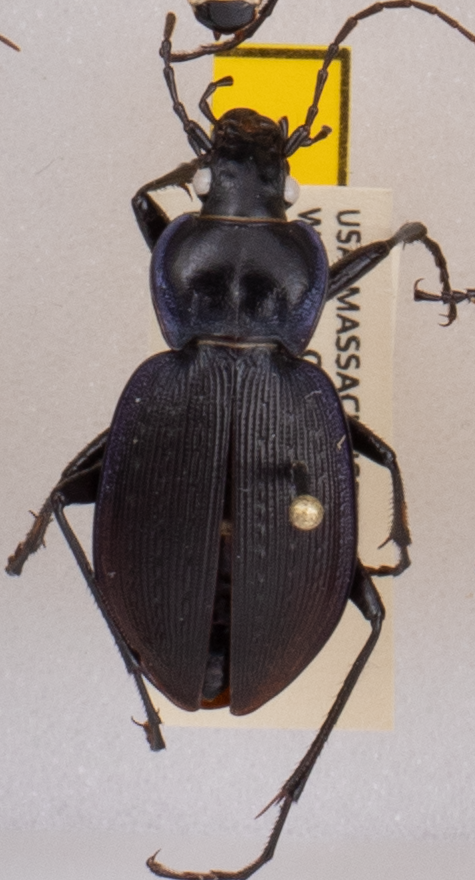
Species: Carabus goryi
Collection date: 2019-05-07
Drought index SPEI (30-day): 2.09
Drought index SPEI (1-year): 2.09
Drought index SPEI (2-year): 2.09